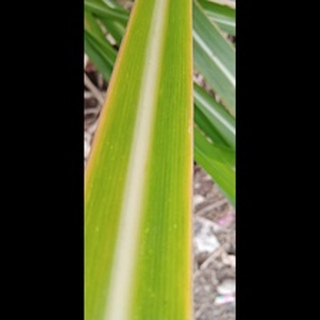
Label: sugarcane_yellow_leaf_disease